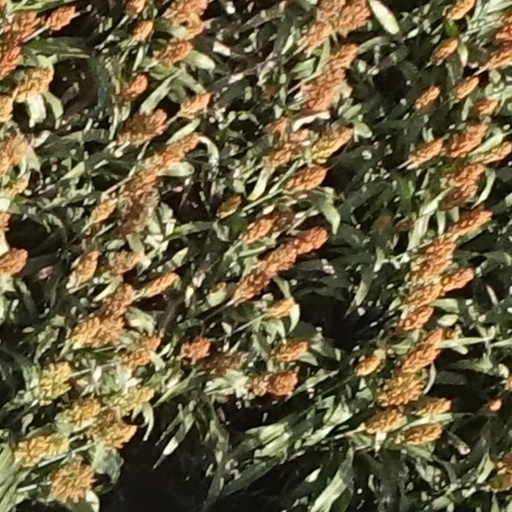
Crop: sorghum